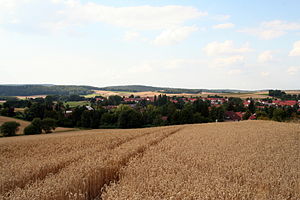
Landolfshausen
Landolfshausen
Landolfshausen er en by og kommune i det centrale Tyskland, beliggende under Landkreis Göttingen, i den sydlige del af delstaten Niedersachsen. Kommunen, der har knap 1100 indbyggere, er en del af amtet Radolfshausen.